Charters and Caldicott

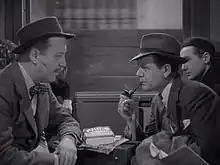
Basil Radford and Naunton Wayne as Charters and Caldicott in "Night Train to Munich".

Charters and Caldicott started out as two supporting characters in the 1938 Alfred Hitchcock film "The Lady Vanishes". The pair of cricket-obsessed characters were played by Basil Radford and Naunton Wayne. The characters were created by Frank Launder and Sidney Gilliat. The duo became very popular and were used as recurring characters in subsequent films and in BBC Radio productions. Charters and Caldicott have also been played by other actors, and they eventually had their own BBC television series.